Azmiye Hami Güven

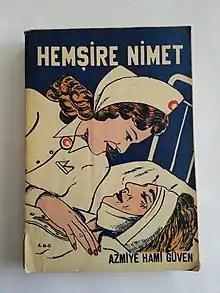
"Hemsire Nimet" (1951)

Azmiye Hami Güven (1904, Konya - 1954, Ankara) was a Turkish novelist. A graduate of the Kandilli Kız Lisesi, she was one of the first Turkish woman writers of the Republican period. She is best known for "Hemșire Nimet" (Nimet, the Nurse) 1951.